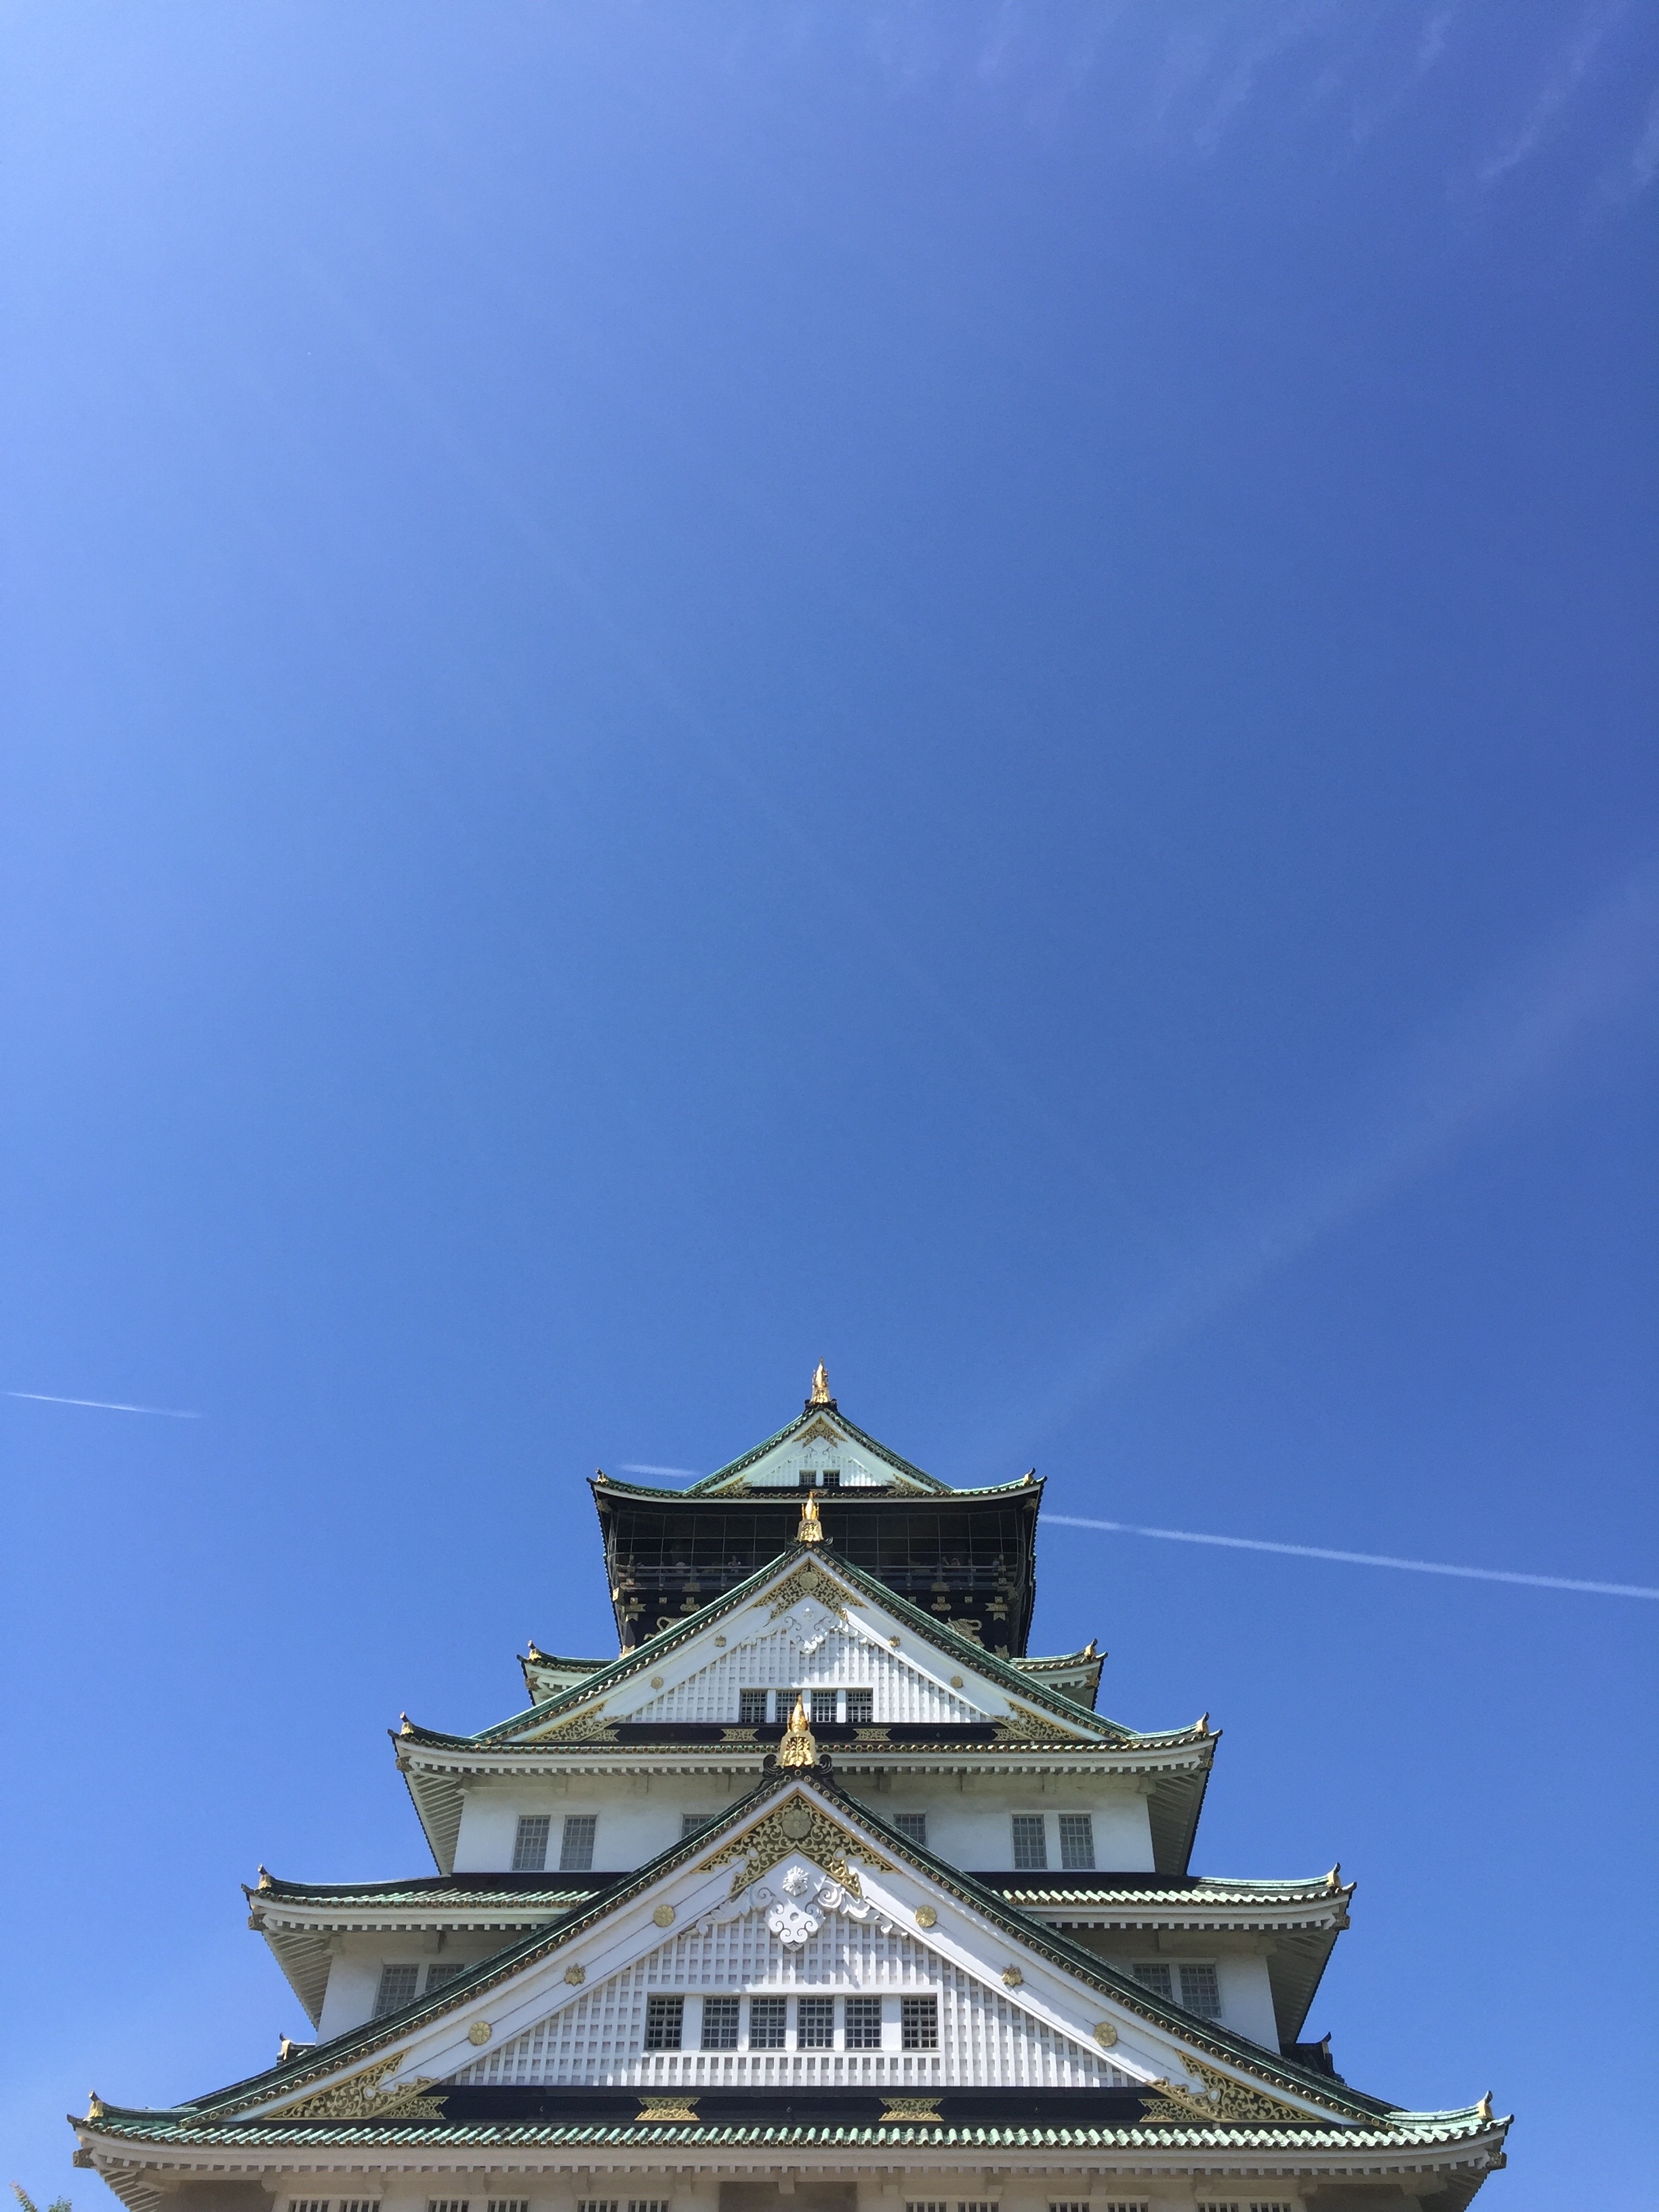
sky, building, tower, pagoda